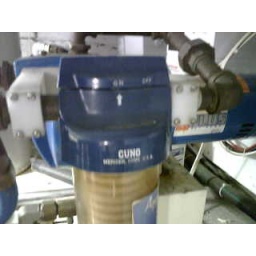
IMG00545-water filter, turn off and remove the plastic bowl underneath for the water pump for winterizyion